List of Downton Abbey characters

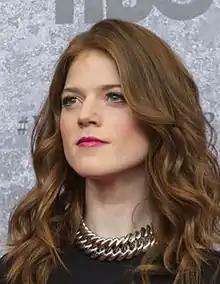
Rose Leslie plays Gwen Dawson

Jimmy Kent (played by Ed Speleers) was one of two new footmen introduced in series three, after the end of World War I. Before the war, he worked for Lady Anstruther and was her favourite footman. He first appears onscreen after Lord Grantham has given Carson permission to hire another footman in addition to Alfred Nugent. Turning up in the servants' hall unannounced, his good looks and charm quickly impress a number of the maids—as well as Thomas Barrow, currently valet to Lord Grantham. Thomas is quickly drawn to Jimmy, whose flirty and vague behaviour leads him to believe that Jimmy might be interested in sharing a homosexual relationship. Sarah O'Brien, who is angry with Thomas for the way he has treated her nephew, Alfred, quickly latches on to this dynamic and uses it to her own ends. When Thomas kisses Jimmy in his sleep, he reacts in anger and disgust, as male homosexuality was still illegal in the 1920s. Jimmy is manipulated against Thomas by O'Brien, while John Bates and Elsie Hughes work to protect Thomas from the fallout. At the end of series three, Jimmy is promoted to first footman by Lord Grantham to keep his mouth shut against Thomas's appointment as under-butler, but he continues to hold a grudge against Thomas into the Christmas Special. At that time, it is inferred that Jimmy has kept up appearances by teasing Thomas and giving him a very clear cold shoulder that even Alfred notices is extreme. Alfred also notes that Thomas always defends Jimmy no matter how unkindly Jimmy behaves, and suggests that perhaps he take it easy. Jimmy ignores this advice and continues to behave recklessly, winning a large bet at the village fair in Thirsk only to spend most of it on alcohol. The toughs who lost the bet follow drunk Jimmy underneath a quiet bridge and jump him. Jimmy is only rescued by Thomas, who had been following him to keep an eye out. Thomas tells Jimmy to run, while Thomas is left to take the beating in Jimmy's place. When Jimmy returns with Dr. Clarkson and the other fair-goers, they find Thomas beaten and bloody. Thomas does not admit to the others why he was attacked, and only sends a significant stare to Jimmy, who is guilt-stricken with the truth. Later, he confronts Thomas about what happened, and though he is hesitant, eventually agrees to be friends. After that, the two of them are often seen in one another's company. Their increased companionship is suggested by showing Jimmy often with a cigarette.